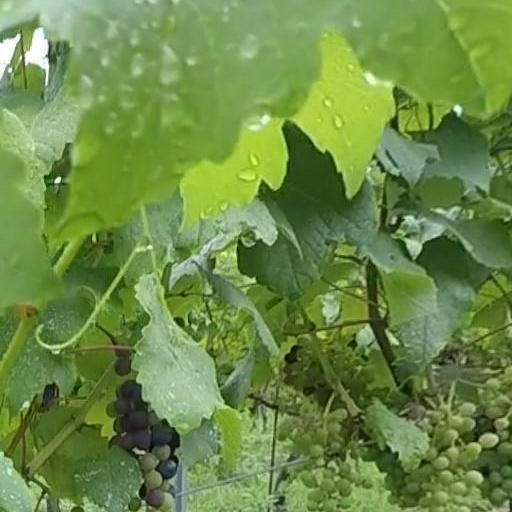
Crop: grape